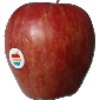
Label: Apple Red 1